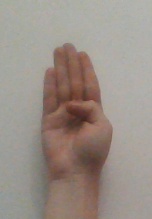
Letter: kaaf